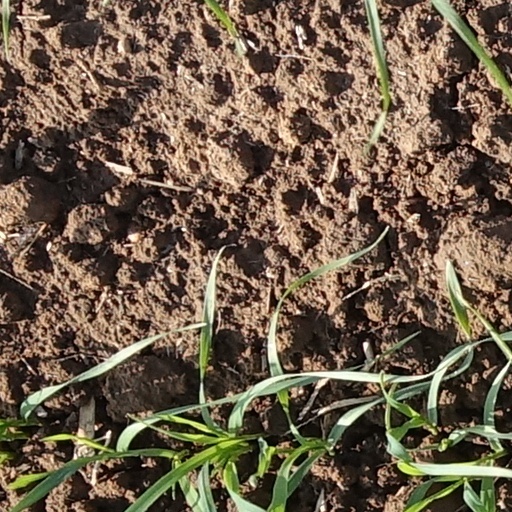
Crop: wheat